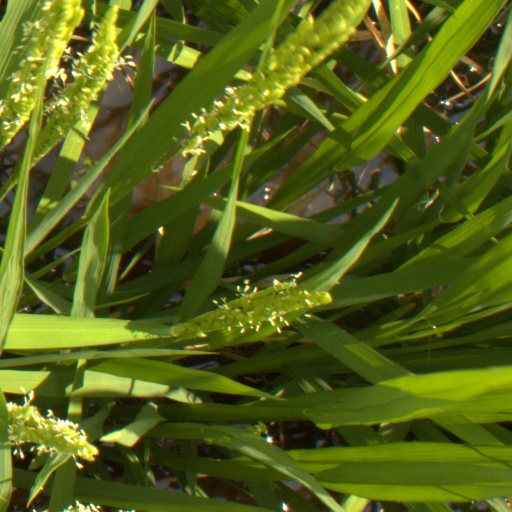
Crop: rice